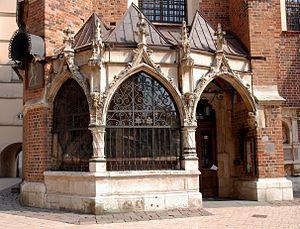
Le centre historique de Cracovie est la partie la plus ancienne de la ville de Cracovie. Cet centre est décrit par l'historien, géographe et explorateur arabe Abu al-Hasan Ali ibn al-Hussein al-Masudi vers l'an 943 au Caire dans son livre “Murūj adh-dhahab wa-ma'ādin al-jawhar” ou “Prairies d'or et mines de pierres précieuses”. N'ayant subi que peu de destructions depuis sa dévastation par les Tatars au Moyen Âge, il est riche de monuments de toutes les époques, surtout de la Renaissance, mais aussi de style baroque et néogothique. L'intérieur des bâtiments ayant aussi été préservé, les palais, églises et anciennes résidences aristocratiques de Cracovie brillent par la richesse des détails architecturaux, les vitraux, peintures et sculptures, ornementations…